Nekromantix

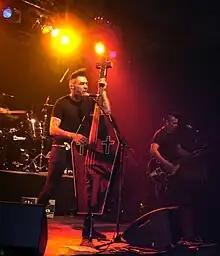
Nekromantix at the Satanic Stomp in 2008

On 11 January 2009, Martinez was killed in an automobile collision. The following month it was announced that Lux, formerly of Mystery Hangup and Sacred Storm, would be Martinez's replacement. The band's first female member, Lux stated that the Nekromantix would tour North America with Reverend Horton Heat during the summer and record a new album later in the year. The band's eighth studio album, "What Happens in Hell, Stays in Hell", was released 2 August 2011. The band will support the album with a tour of the United States from July to September 2011. In April 2014, it was announced that Lux would depart from the band. It was later announced in June 2014 that Adam Guerrero, formerly of Rezurex, would replace Lux as the new Nekromantix drummer. In October 2017, Guerrero departed from the band and Lux returned to fill in for a few shows. In April 2018 it was announced that Rene "Delamuerte" Garcia, from The Brains and BAT! would be the new Nekromantix drummer.